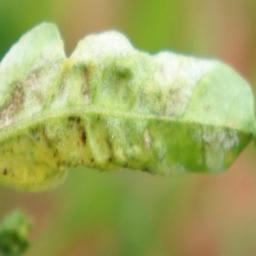
Label: powdery mildew